Conrad IV of Tann

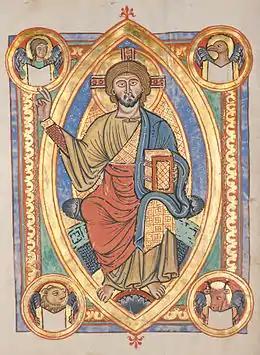
Image of Christ in the Speyer Evangelistar of Bishop Conrad of Tann

Conrad of Dahn, brother of the castellan, Frederick I of Dahn, was the cathedral canon in Worms, curator ("Domkustos") of St. Cyriakus in Worms-Neuhausen, and provost of the chu